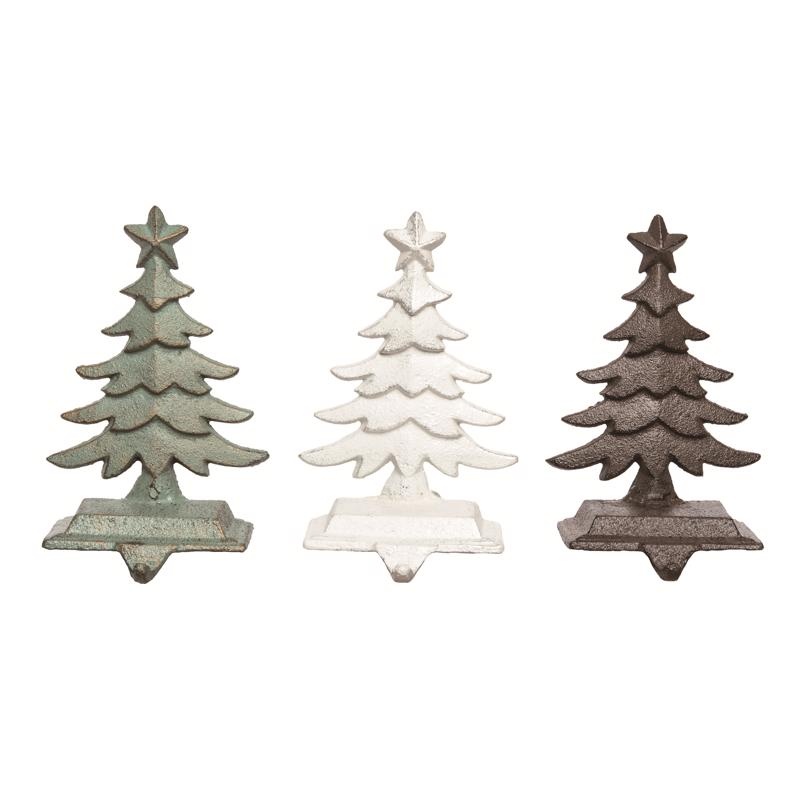
STOCKING HLDR TREE ASST
Height: 7 Battery Type: Length: 4 Material: Iron Number in Package: 1 Number of Batteries Required: Power Source: Power Type: Product Type: Stocking Holder Brand Name: Transpac Sub Brand: Width: 3 Color: Assorted Design: Rustic Tree Certification and Listings: Light Features: Christmas Motif: Tree Tabletop Decor Energy Star Certified:
Brand: TRANSPAC IMPORTS INC
Category: Home & Garden > Decor > Seasonal & Holiday Decorations > Holiday Ornament Displays & Stands